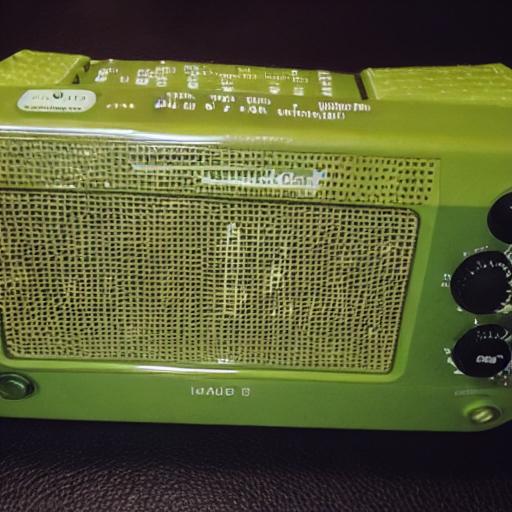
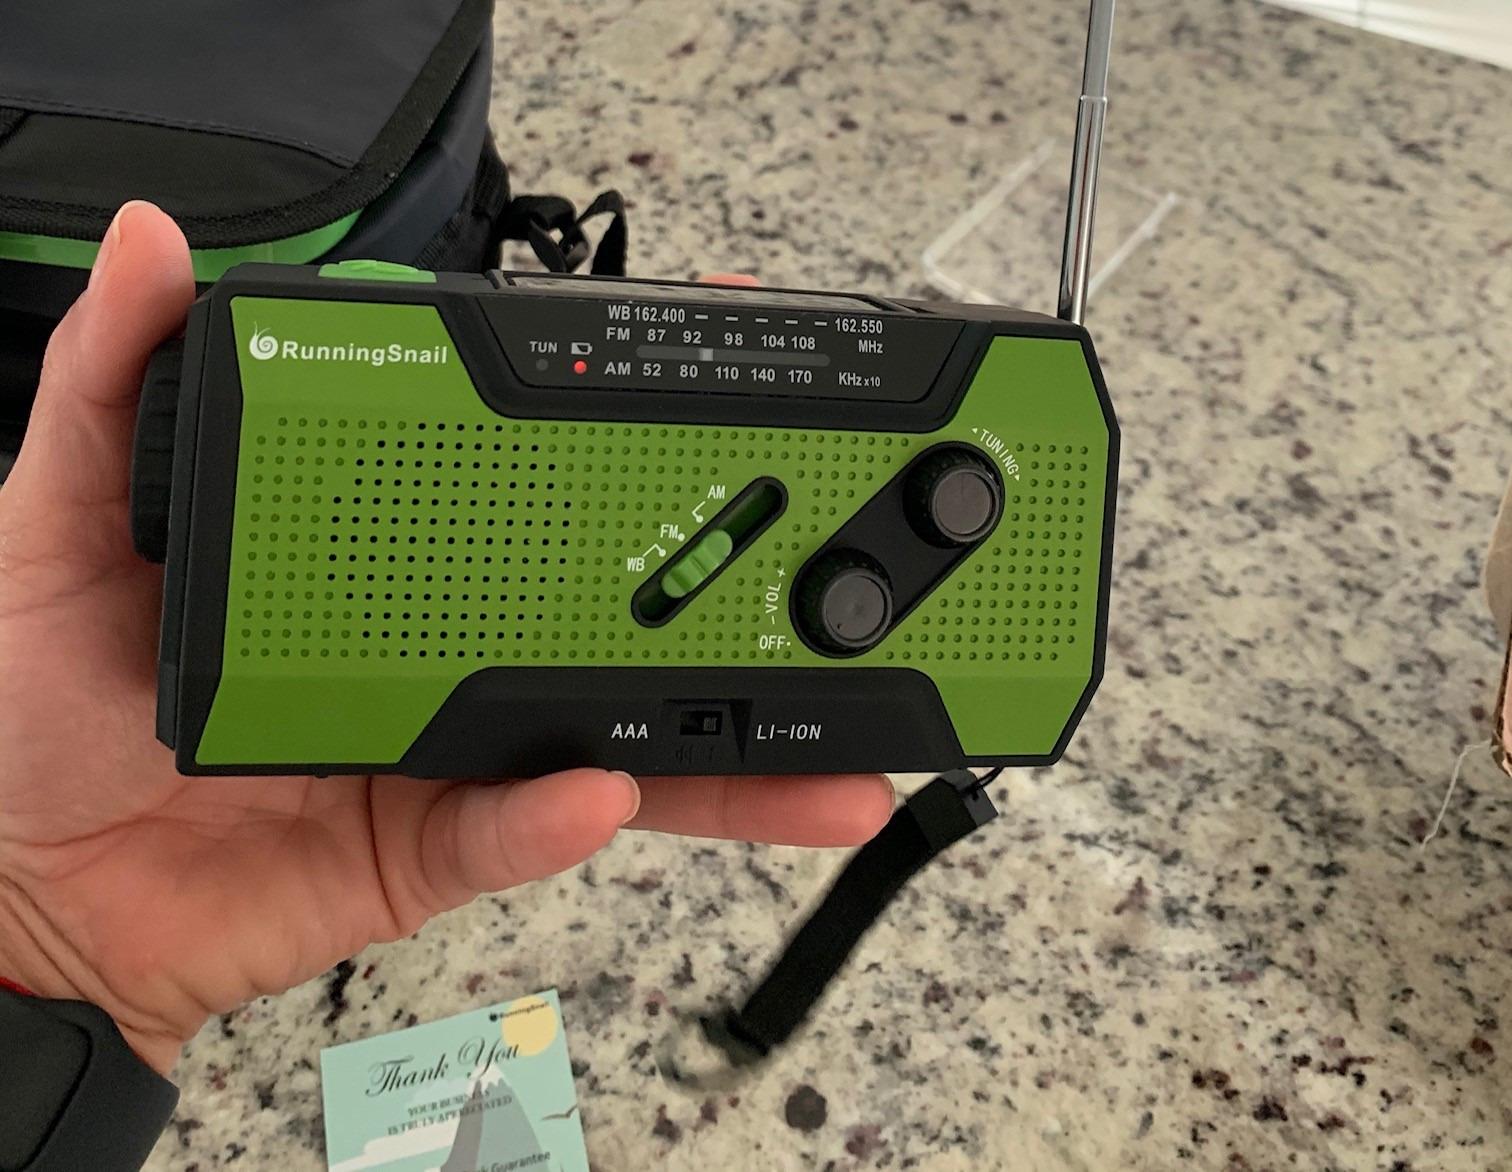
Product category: radio
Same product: no